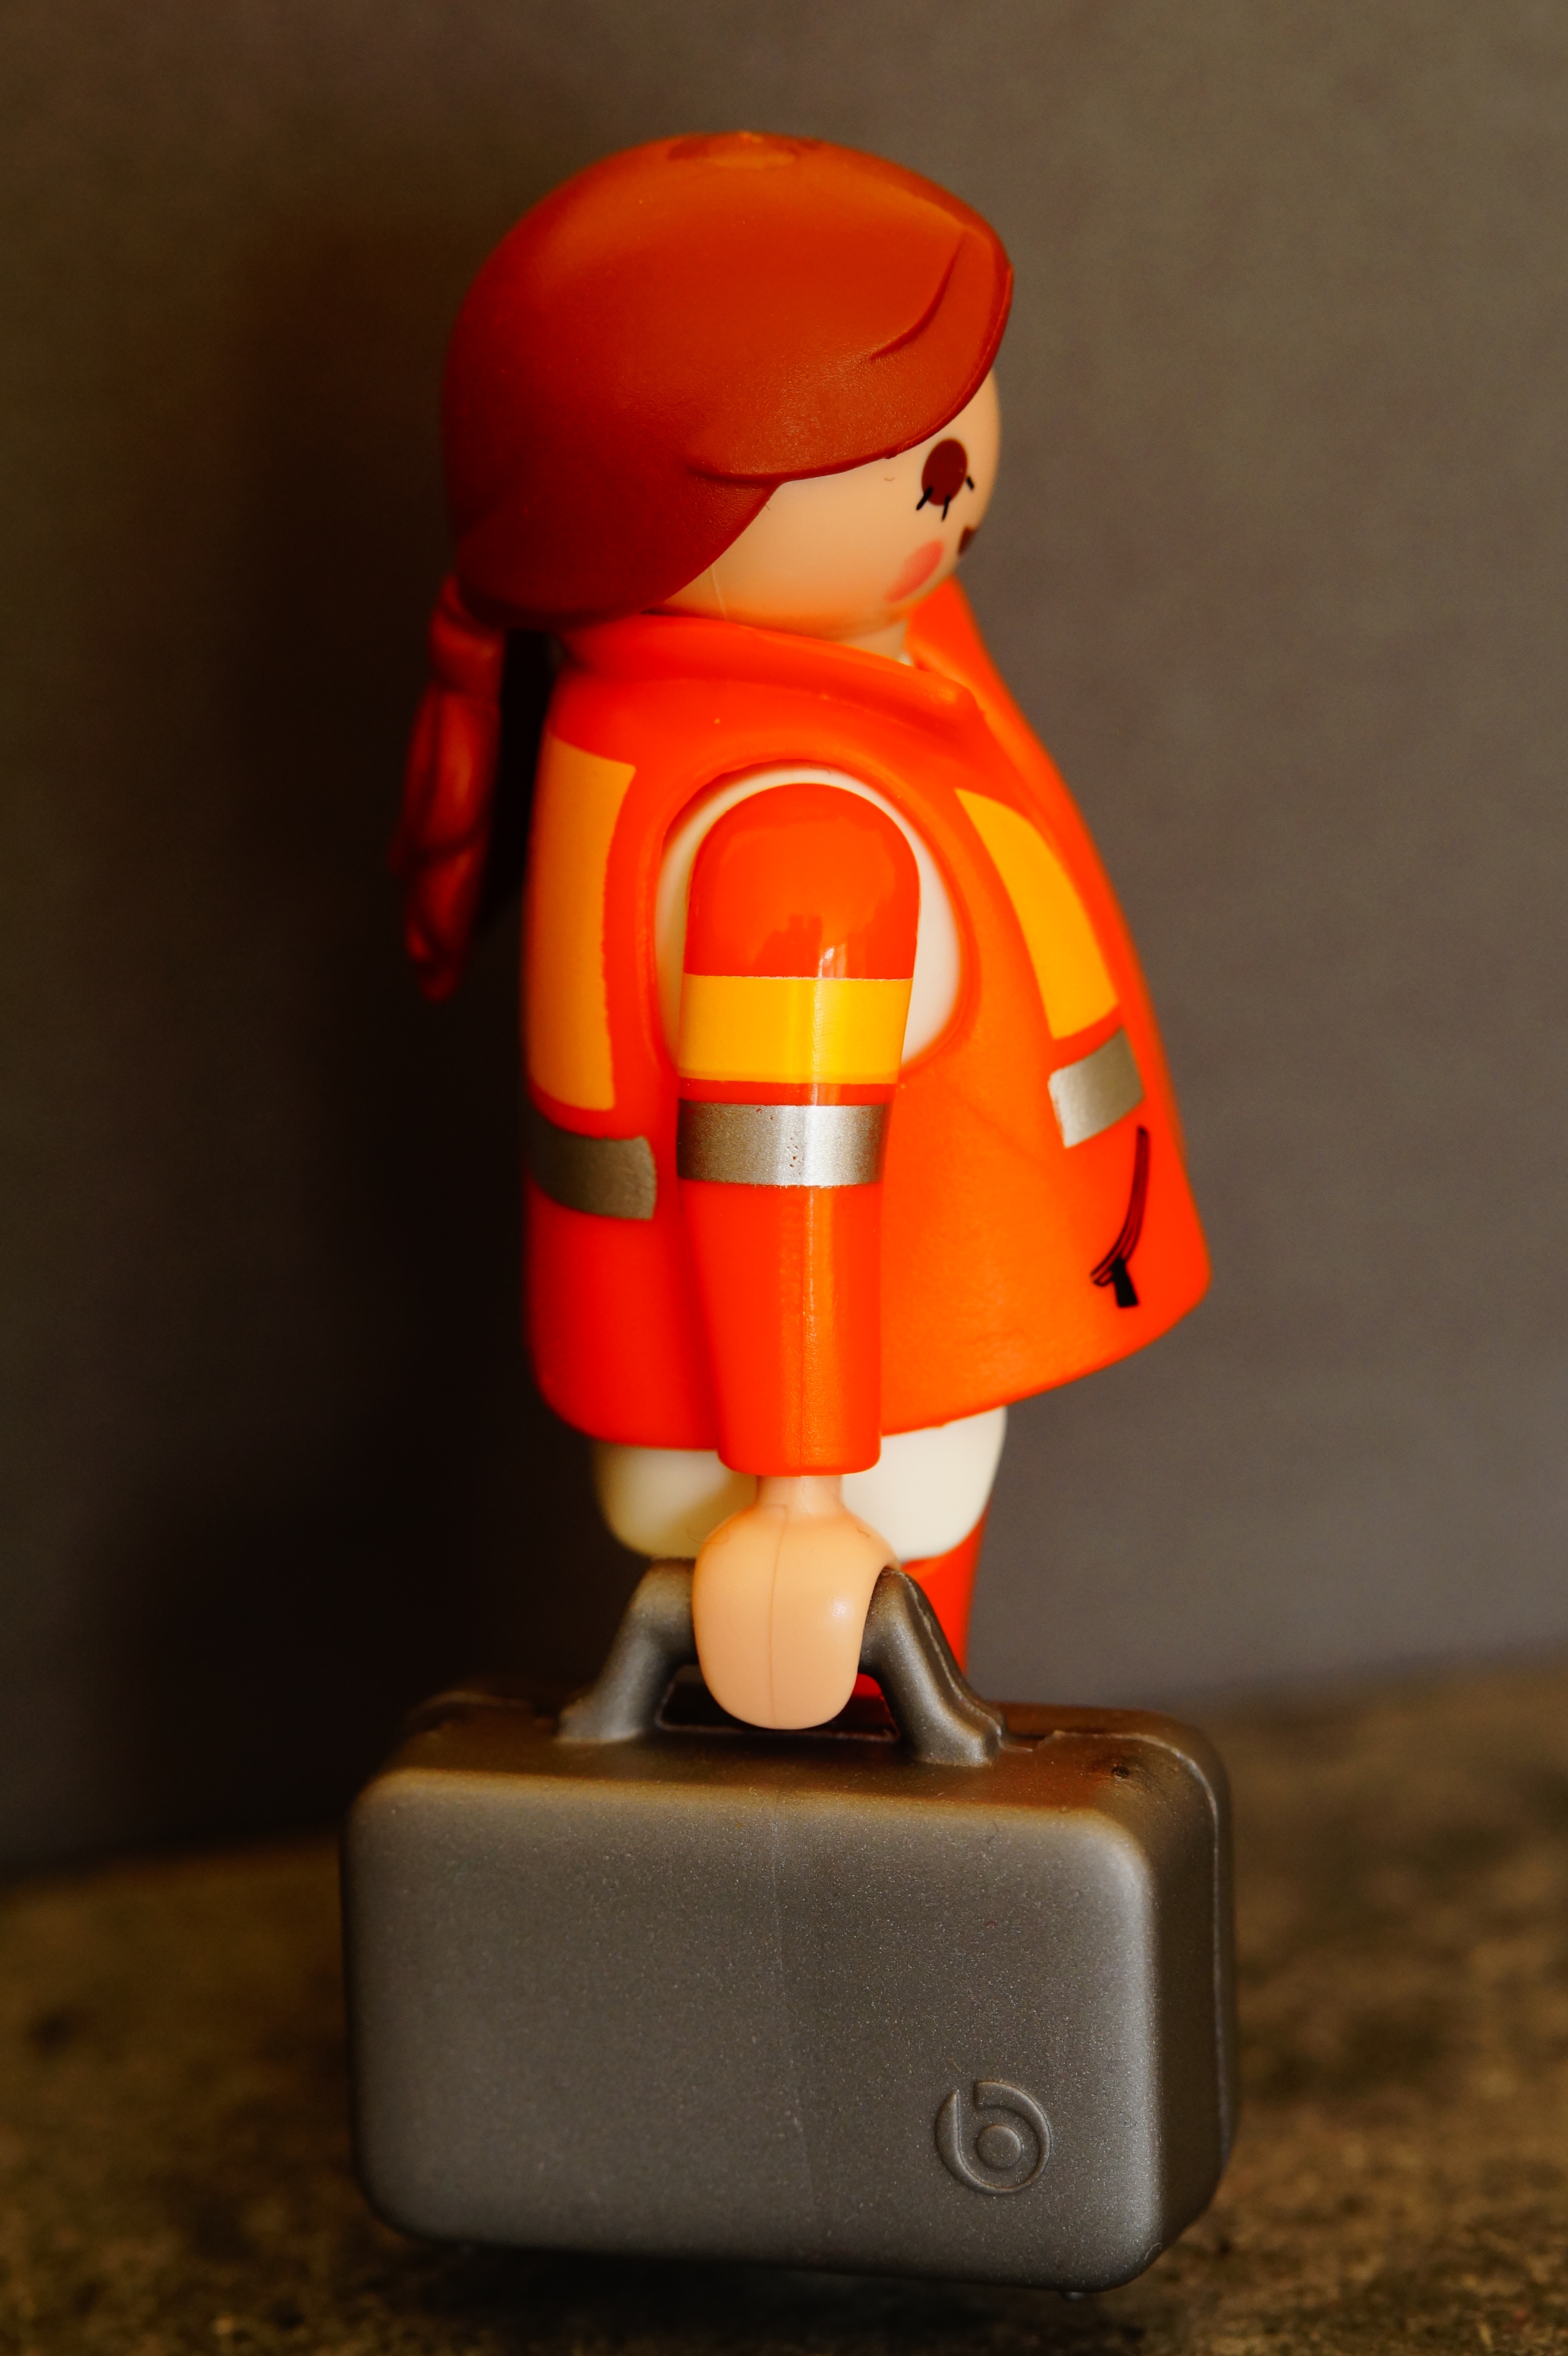
play, red, child, profession, yellow, lighting, toy, playmobil, figure, figurine, toys, hospital, action figure, accident, doctor, save, supply, emergency, rescue, medical, medic, ambulance, disease, first aid, doctor on call, paramedic, work clothes, patch up, doctor bags, play mobile figure